Green Car of the Year

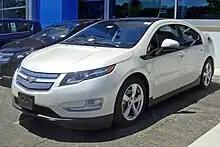
The 2011 Chevrolet Volt plug-in hybrid was awarded the 2011 Green Car of the Year.

The Green Car of the Year is a "Car of the Year" award from the "Green Car Journal".